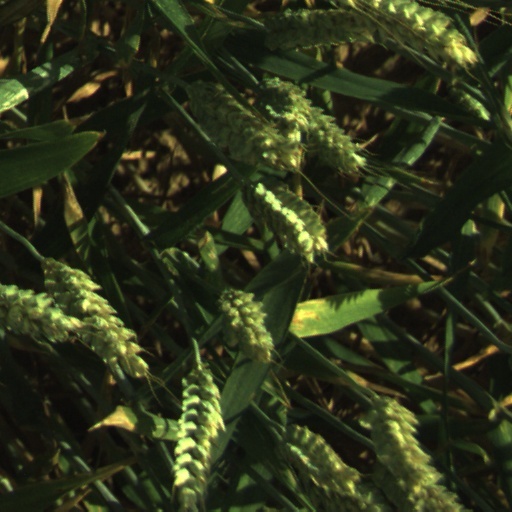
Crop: wheat